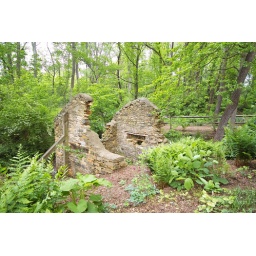
10-20mm EX DC, auto white balance, matrix metering, processed in SPP2.5 with minimal editing